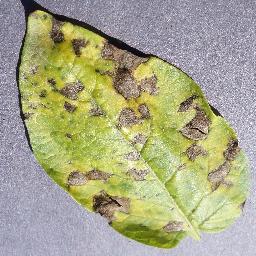
Label: Potato___Early_blight